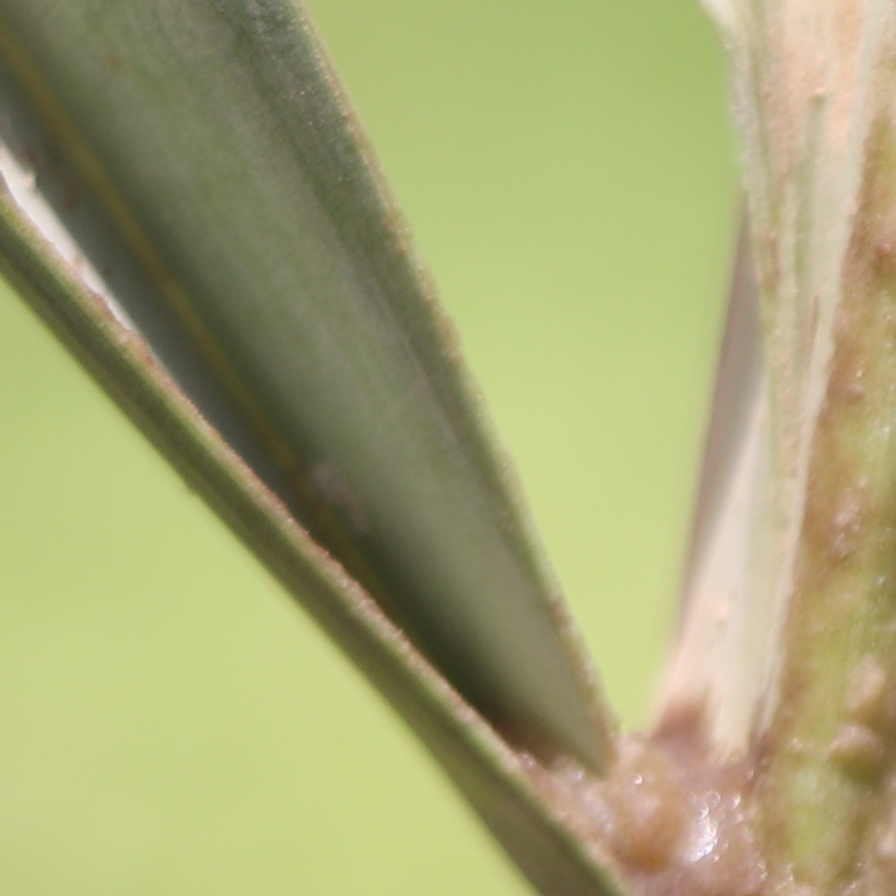
Label: Honey